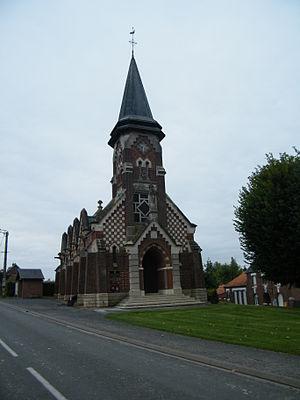
L'église Saint-Fursy d'Authuille.
Authuille est une commune française située dans le département de la Somme en région Hauts-de-France.
L'église Saint-Fursy d'Authuille est située à Authuille, dans le département de la Somme, au nord d'Albert.